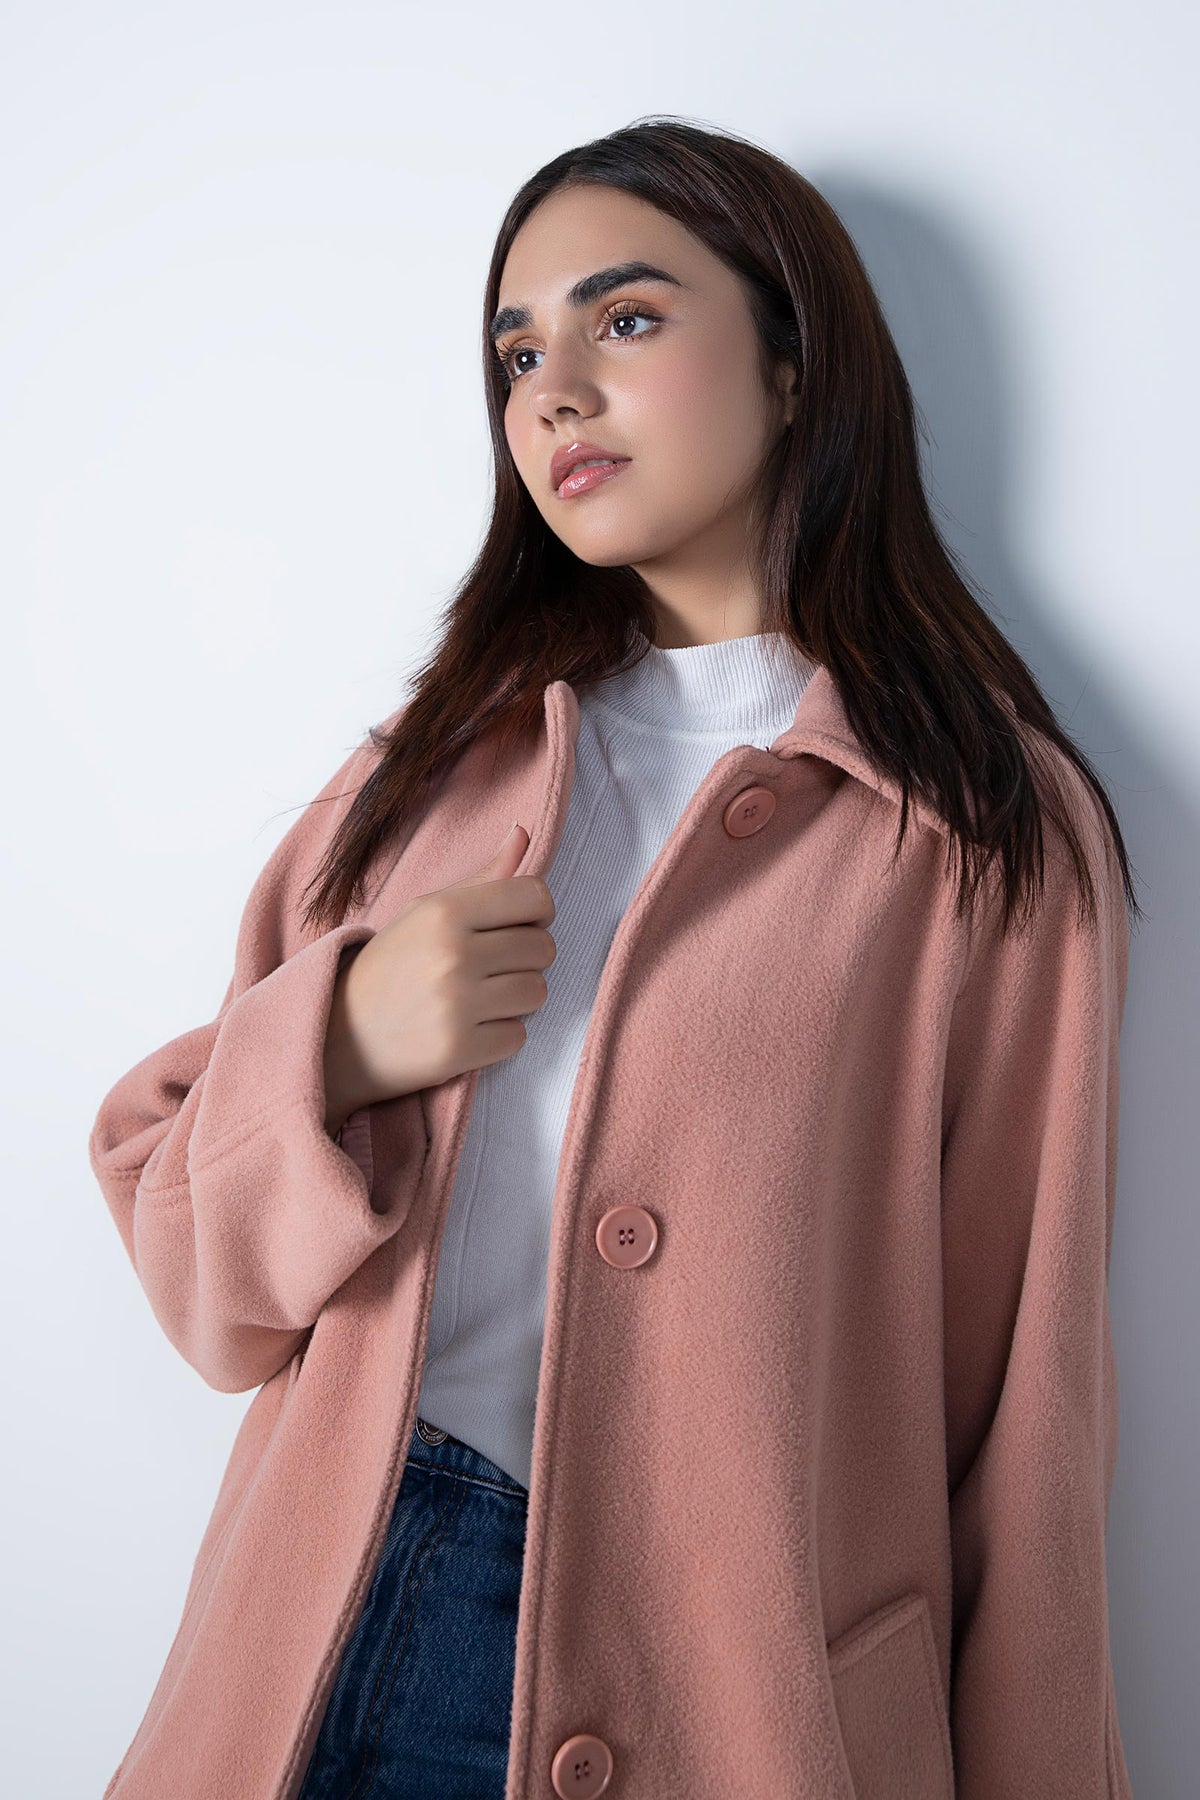
pink melange melange wool blend coat